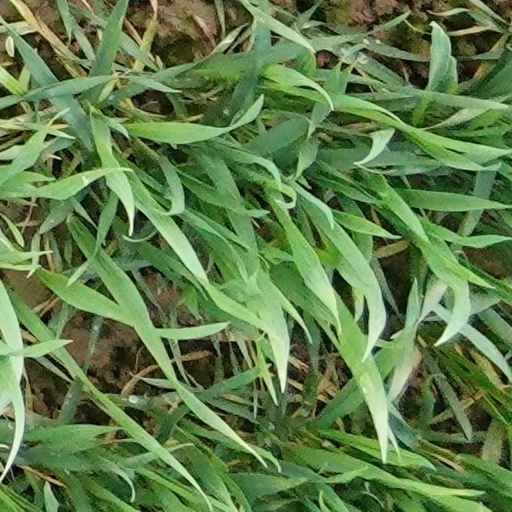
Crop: wheat